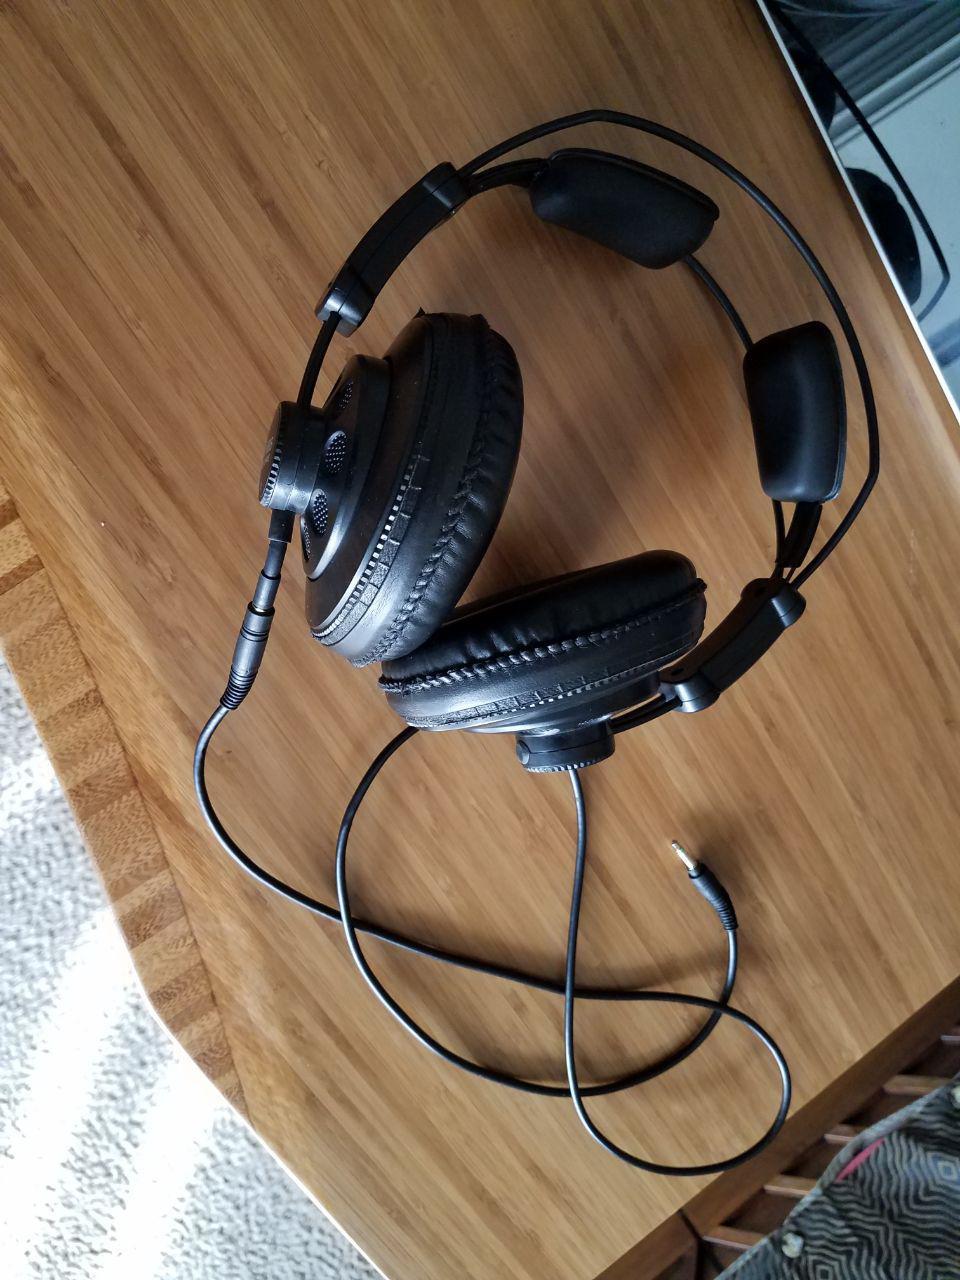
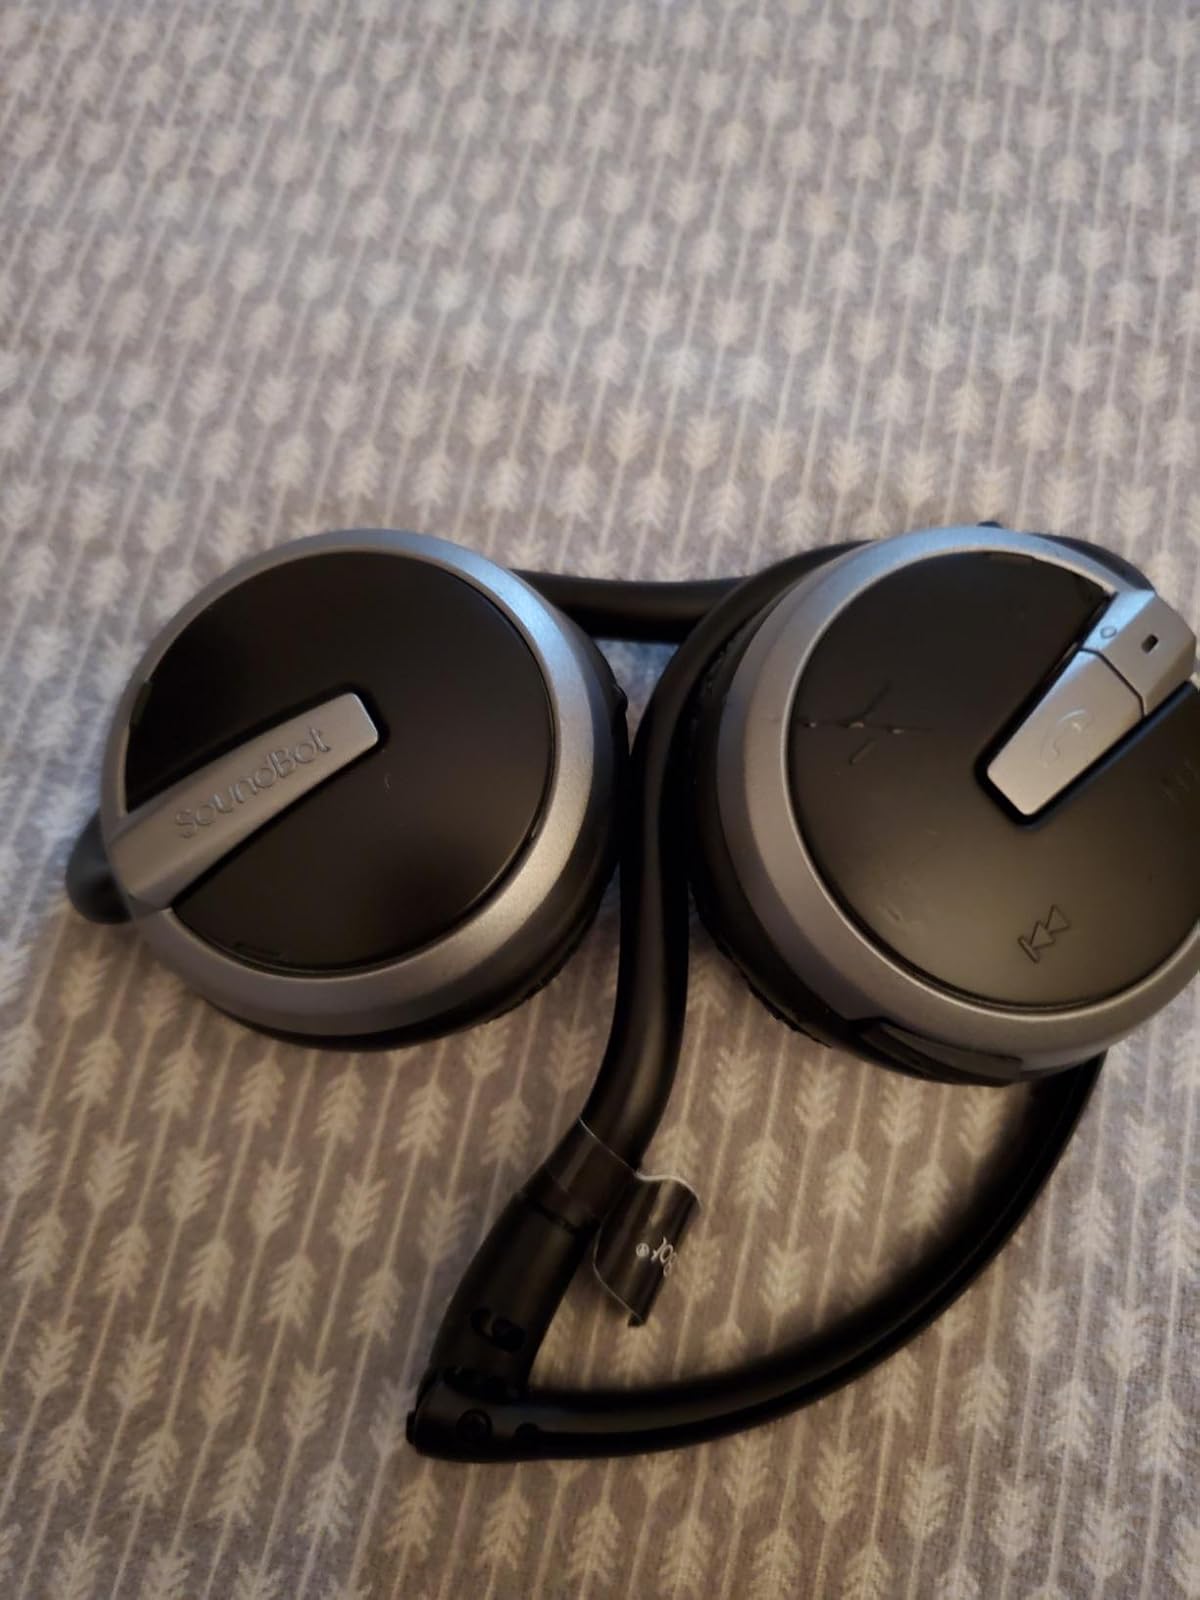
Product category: headphones
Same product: no